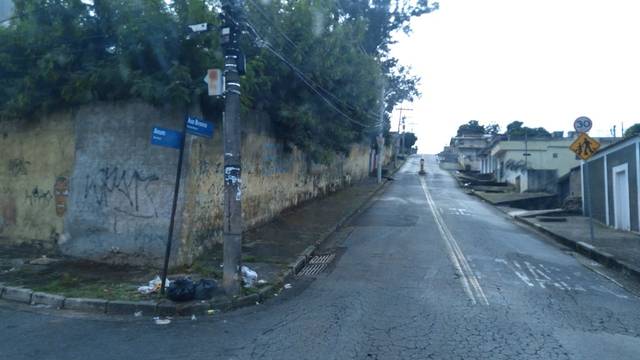
Region: Brazil
Coordinates: -19.871, -43.901